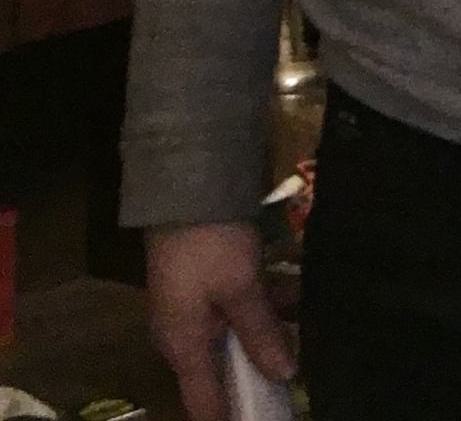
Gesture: no_gesture